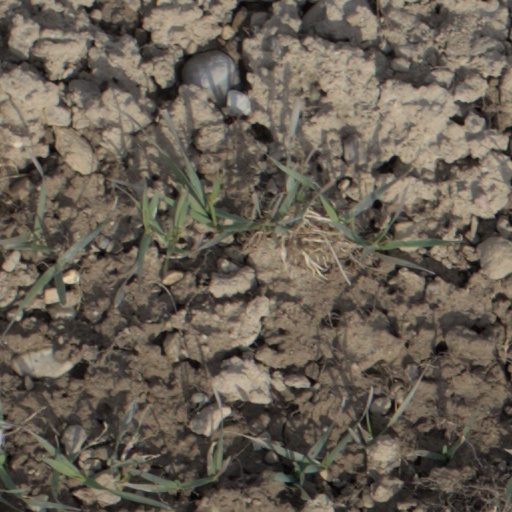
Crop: wheat